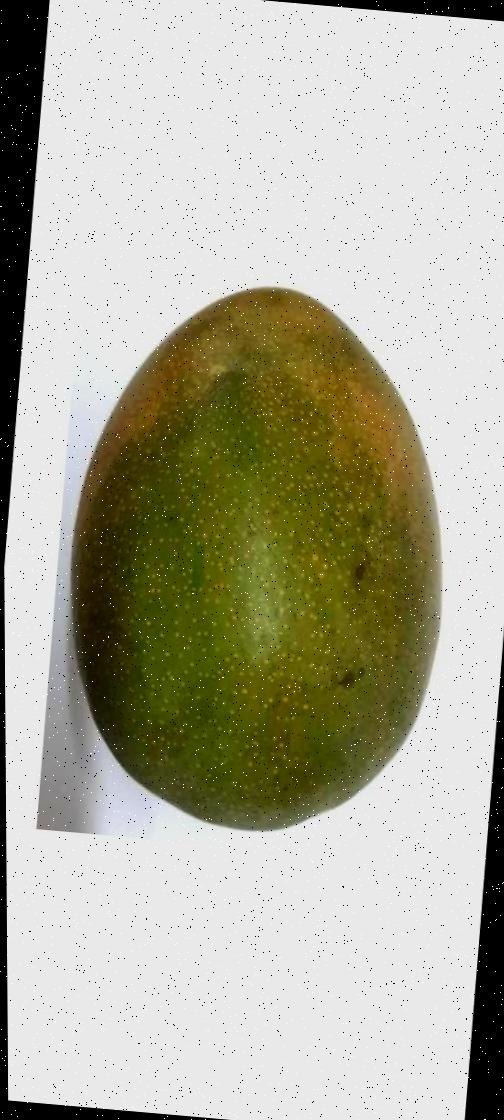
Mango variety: Bari-4